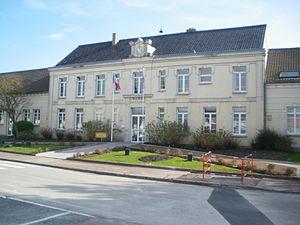
Vue de la mairie de Marck.
Marck est une commune française située dans le département du Pas-de-Calais en région Hauts-de-France.